Just Mercy

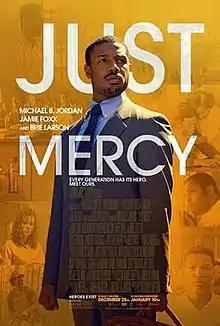
Theatrical release poster

Just Mercy is a 2019 American biographical legal drama film co-written and directed by Destin Daniel Cretton and starring Michael B. Jordan as Bryan Stevenson, Jamie Foxx as Walter McMillian, Rob Morgan, Tim Blake Nelson, Rafe Spall, and Brie Larson. It explores the work of young defense attorney Bryan Stevenson who represents poor people on death row in the South. Featured is his work with Walter McMillian, who had been wrongfully convicted of the murder of a young woman. The film is based on Stevenson's 2014 same-titled memoir, in which he explored his journey to making his life's work the defense of African American prisoners.